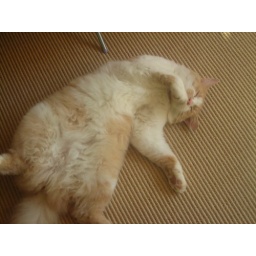
My cat sleeping in a funny way